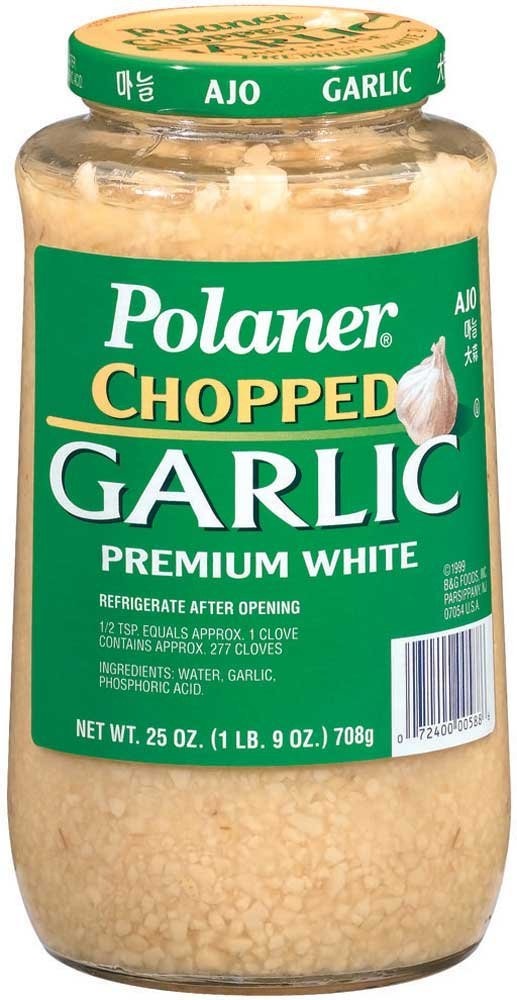
Item Name: Polaner Chopped Garlic (Case of 6)
Bullet Point 1: Chopped Premium White Garlic, 25-ounce bottle
Bullet Point 2: Takes the work out of adding garlic to your dishes
Bullet Point 3: Case of Six - 25-ounce jars
Product Description: Polaner Chopped Garlic , 25 Ounce -- 6 Case Ready to use. Kosher
Value: 6.0
Unit: Count

Price: 68.45